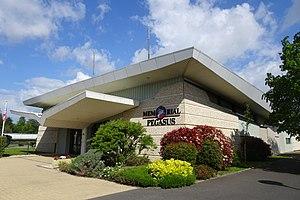
Memorial Pegasus - Entrée du musée
Ranville est une commune française, située dans le département du Calvados en région Normandie, peuplée de 1 805 habitants.
Le Mémorial Pegasus est un musée qui retrace les actions de la 6ᵉ division britannique aéroporté lors du débarquement allié du 6 juin 1944. il est situé sur la commune française de Ranville, à proximité du cimetière militaire britannique de Ranville.
Pegasus Bridge est le nom qu'a reçu, après les opérations du 6 juin 1944 pendant la Seconde Guerre mondiale, le pont de Bénouville en l'honneur des parachutistes britanniques dont le cheval ailé Pégase était l'emblème. Il est inauguré le 11 mars 1945. Il était situé sur le canal de Caen à la mer, en Normandie. Lors de l'opération Deadstick, élément de l'opération Tonga, le nom de code de la prise du pont était Euston 1.